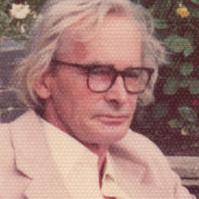
Age: 58